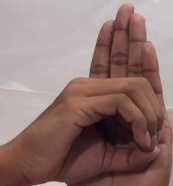
ASL sign: 0